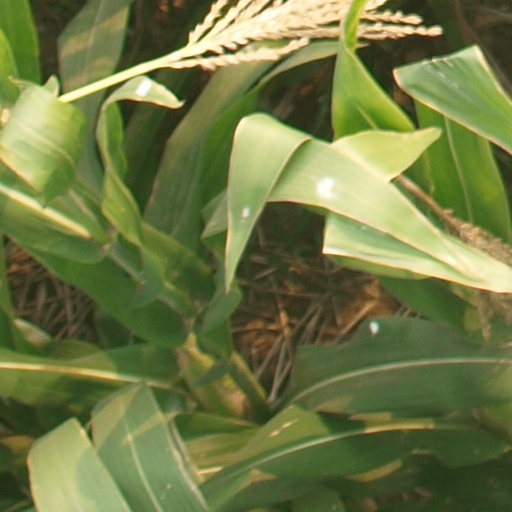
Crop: maize; corn